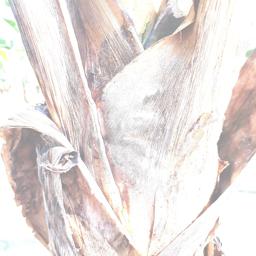
Label: BACTERIAL SOFT ROT